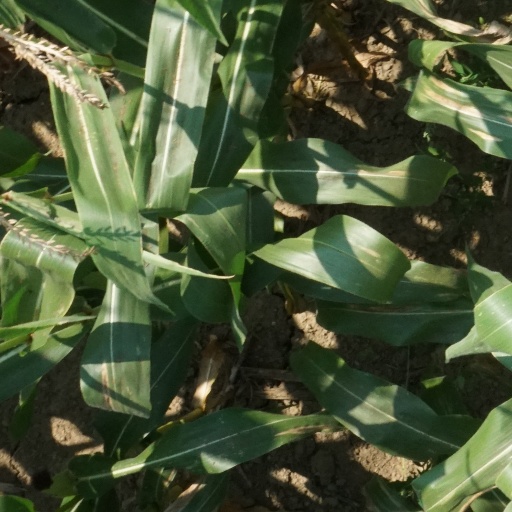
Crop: maize; corn